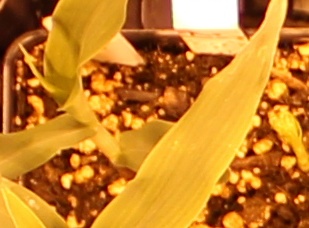
Label: Corn